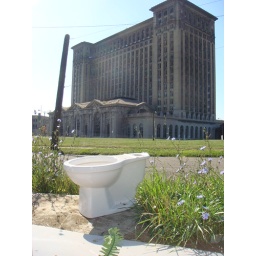
dirty toilet in detroit